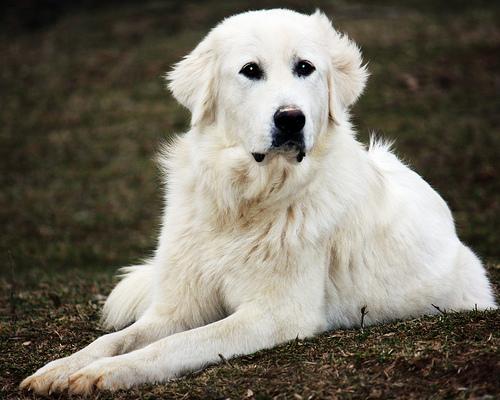
Breed: great pyrenees